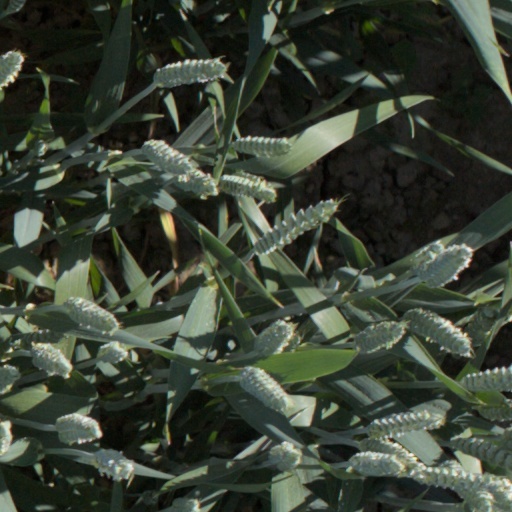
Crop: wheat